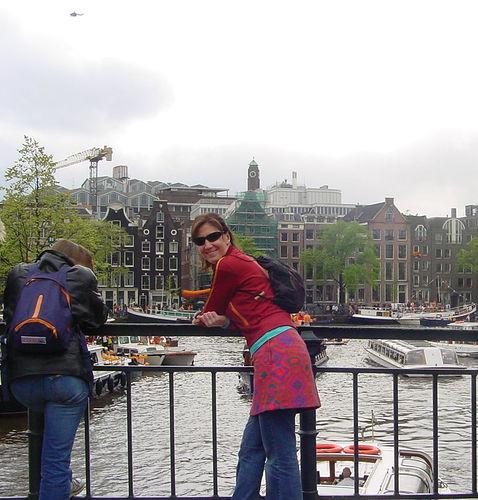
Weather: cloudy or overcast